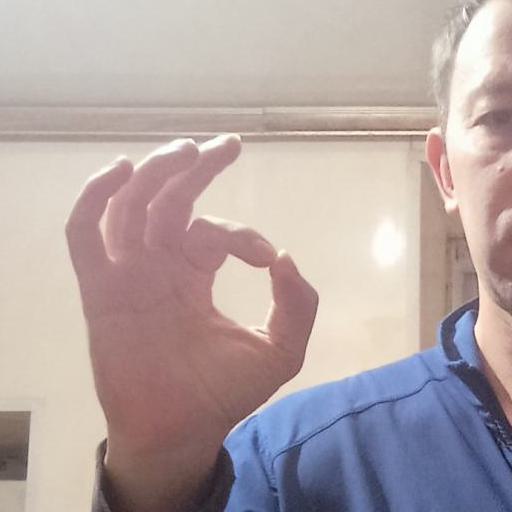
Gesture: ok